Christine Herter Kendall

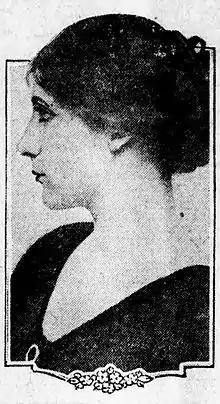
Christine Herter Kendall

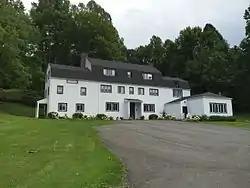
"Garth Newel" in 2016

Christine Herter Kendall (August 25, 1890 – June 22, 1981) was an American painter.